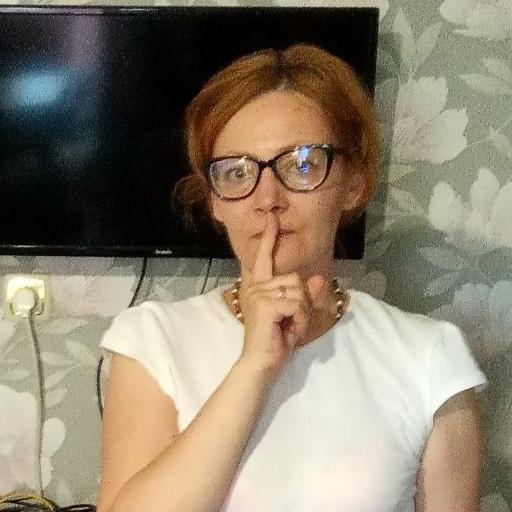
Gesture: mute